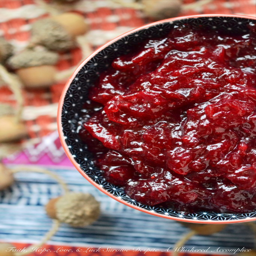
average thanksgiving cranberry sauce is transformed into something truly special with the addition of tequila , lime , and salt .